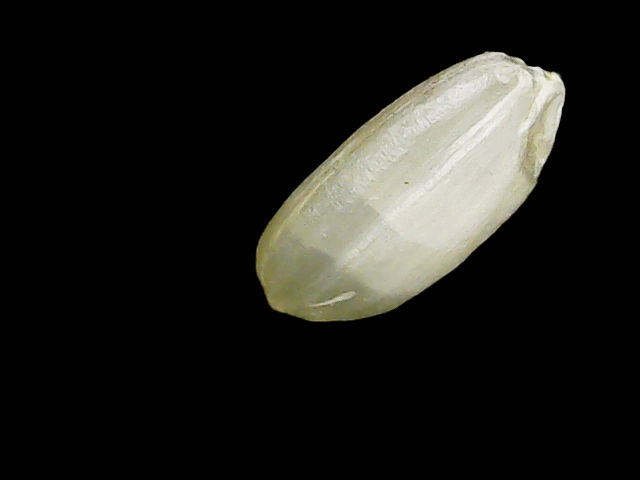
Rice variety: Binadhan8